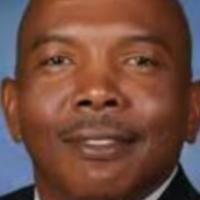
Age group: age 31-40